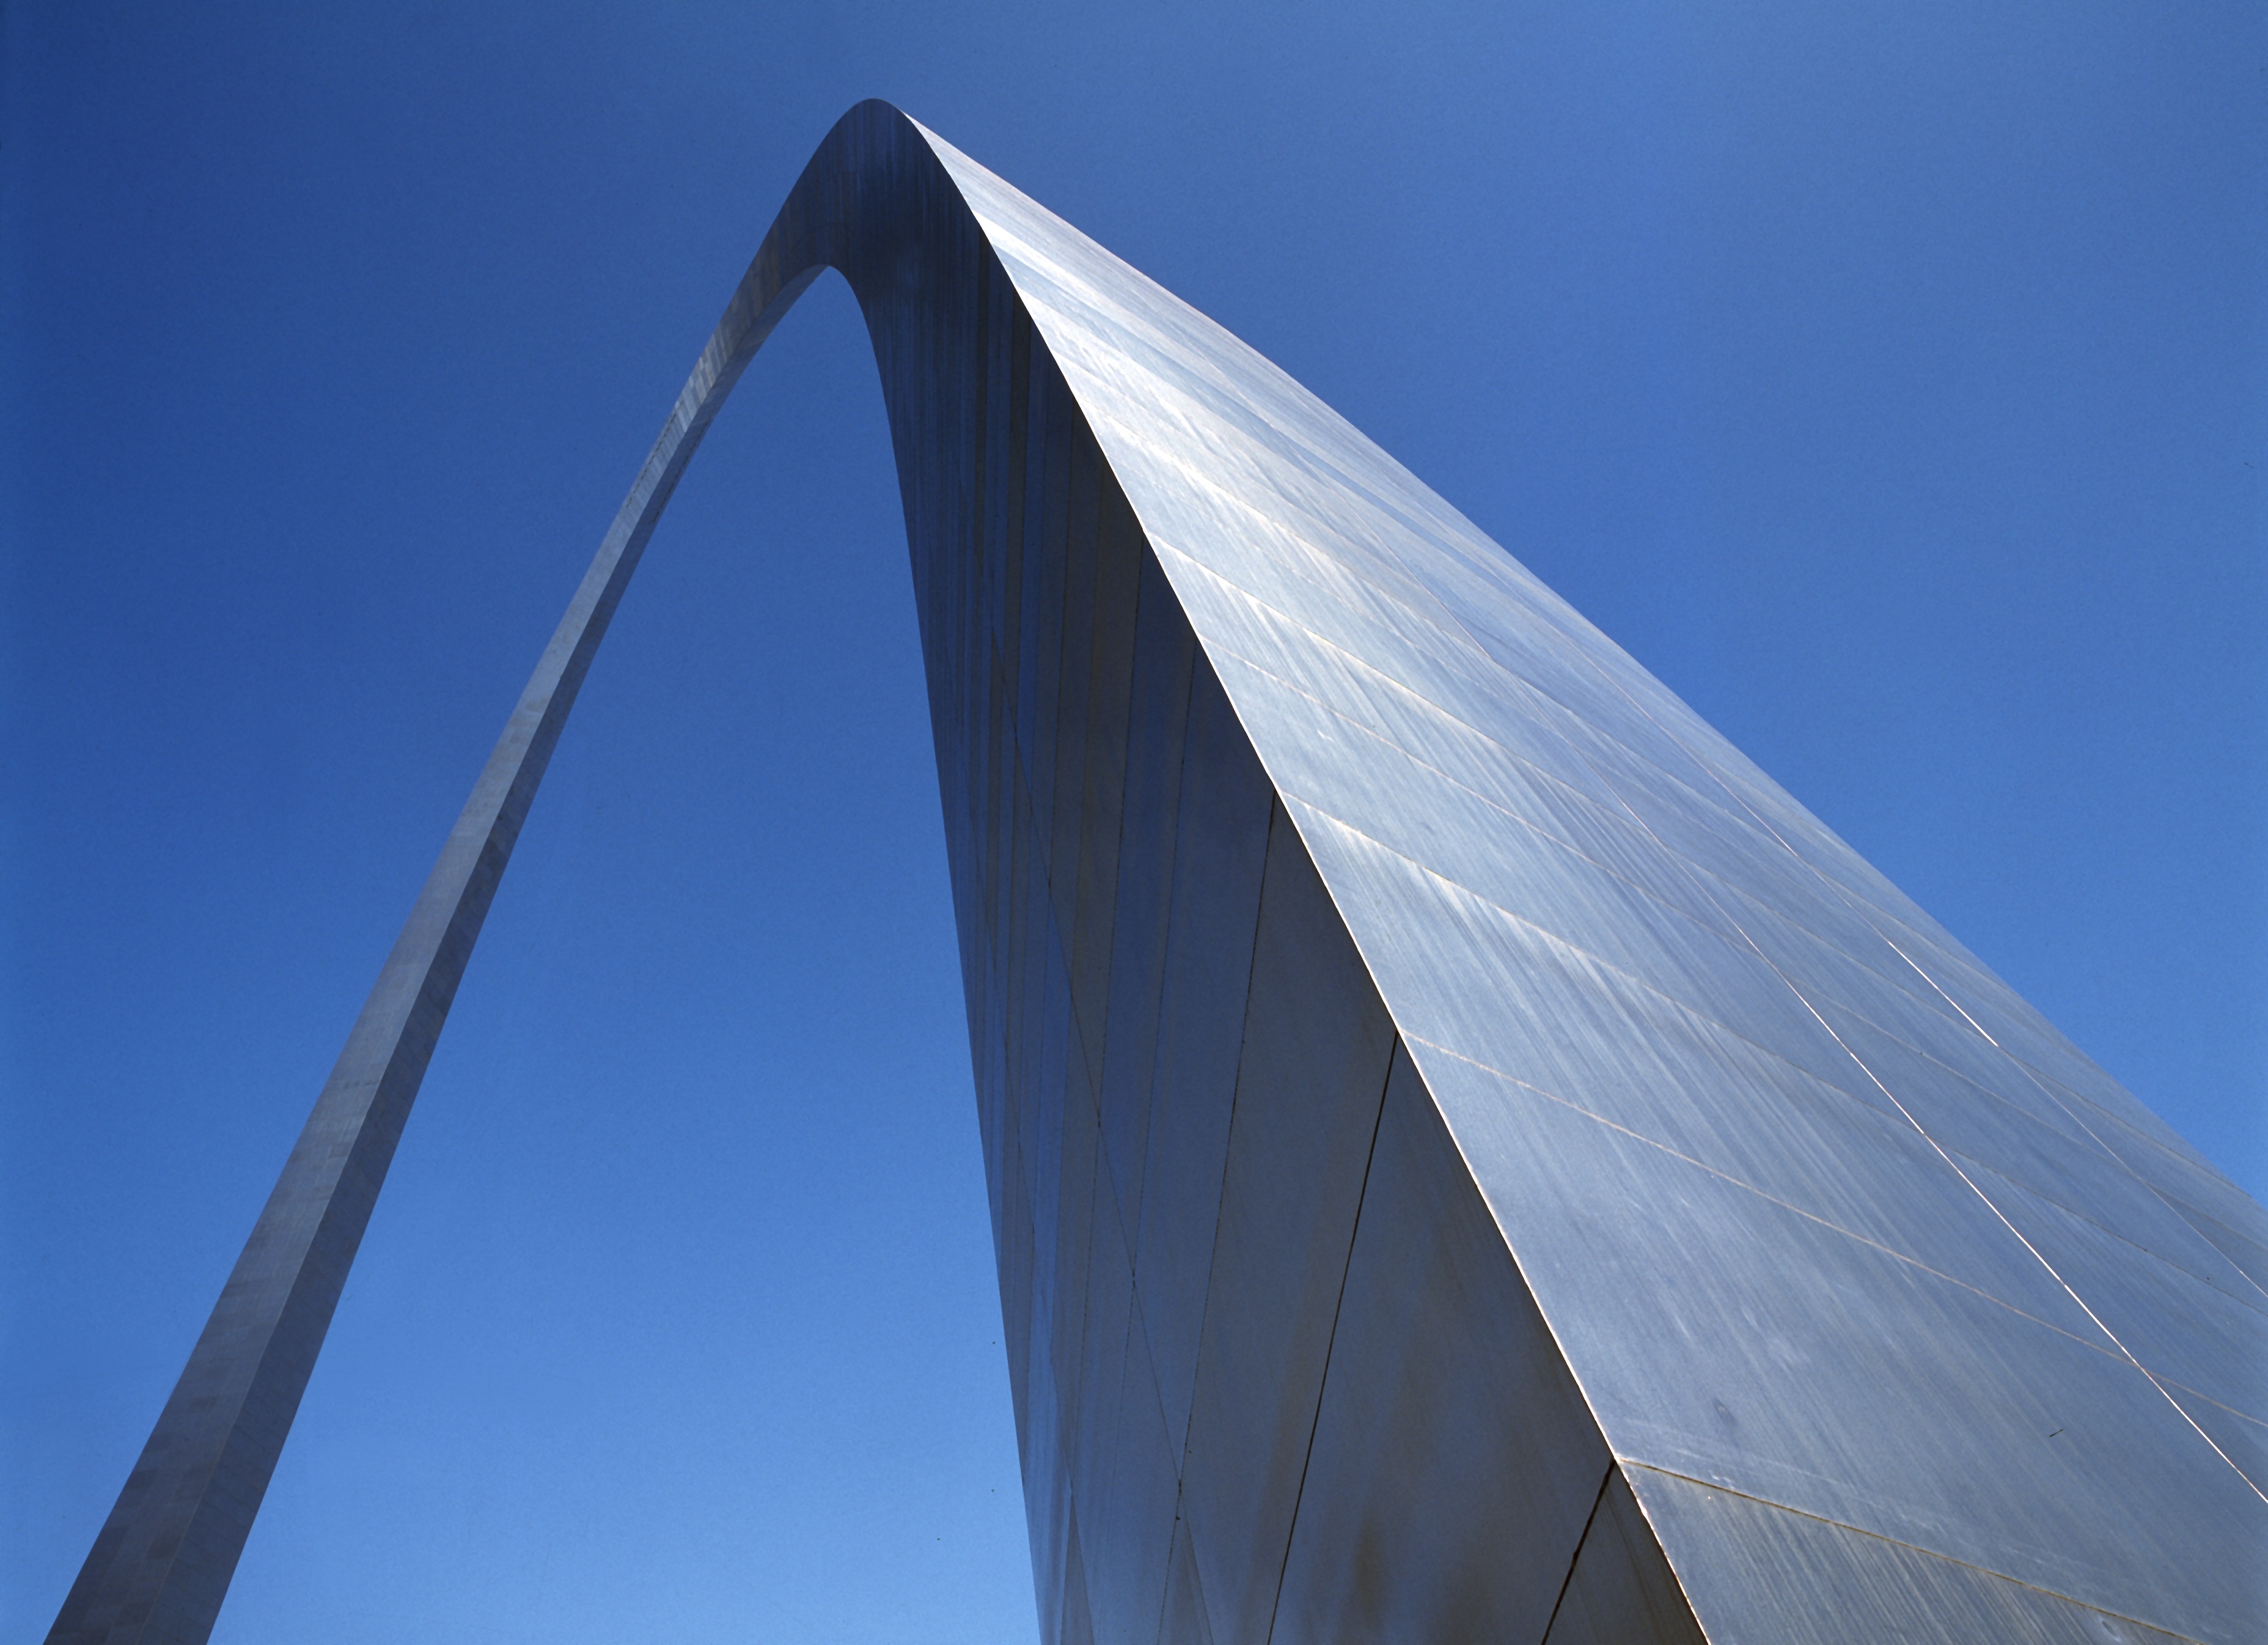
wing, architecture, sky, bridge, sunlight, building, skyscraper, monument, steel, line, reflection, mast, usa, america, united states of america, landmark, blue, places of interest, united states, archway, missouri, north america, cable stayed bridge, carol m highsmith, st louis arch, st louis